2022 Organization of Turkic States summit

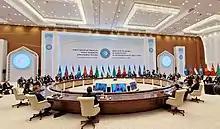
Photo from the working session of the summit

The 2022 Organization of Turkic States summit, officially the Meeting of the Council of Heads of State of the Organization of Turkic States summit, was a meeting between the leaders of the Organization of Turkic States in Samarkand, Uzbekistan, on 11 November 2022.